Wind shear

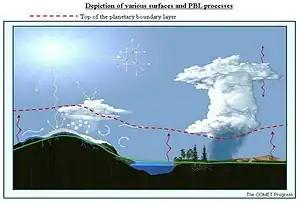
Depiction of where the planetary boundary layer lies on a sunny day

The atmospheric effect of surface friction with winds aloft forces surface winds to slow and back counterclockwise near the surface of Earth blowing inward across isobars (lines of equal pressure) when compared to the winds in frictionless flow well above Earth's surface. This layer where friction slows and changes the wind is known as the planetary boundary layer, sometimes the Ekman layer, and it is thickest during the day and thinnest at night. Daytime heating thickens the boundary layer as winds at the surface become increasingly mixed with winds aloft due to insolation, or solar heating. Radiative cooling overnight further enhances wind decoupling between the winds at the surface and the winds above the boundary layer by calming the surface wind which increases wind shear. These wind changes force wind shear between the boundary layer and the wind aloft and are most emphasized at night.